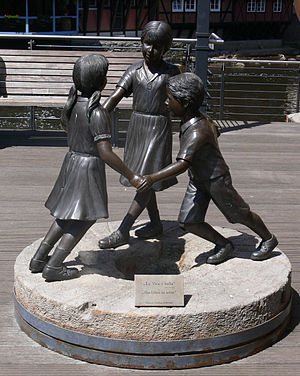
Forfalskning af kunst / Falsknerne / Kunstnere
Das Leben ist schön , skulptur af "Leonardo Rossi", et falsk navn, der ofte er blevet benyttet som signatur på plagierede bronzer.
Forfalskning af kunst omfatter produktion og salg af kunstværker, der forfalskes og/eller tilskrives andre, som regel mere berømte kunstnere. Ligeledes er det svindel med kunst, hvis en ekspert i forbindelse med en handel skjuler for en sælger, at et kunstværk er udført af en kendt kunstner for at kunne anskaffe det billigt. Kunstforfalskninger kan økonomisk være yderst lukrative, men moderne daterings- og analyseteknikker har gjort identifikationen af forfalsket kunst meget enklere end tidligere. Et værk behøver ikke at være sjældent eller dyrt for at kunne katalogiseres som ægte. Det skal blot være korrekt beskrevet og dateret.